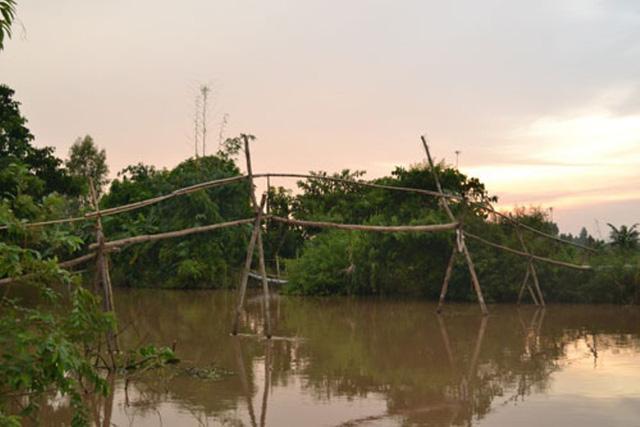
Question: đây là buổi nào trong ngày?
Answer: buổi chiều